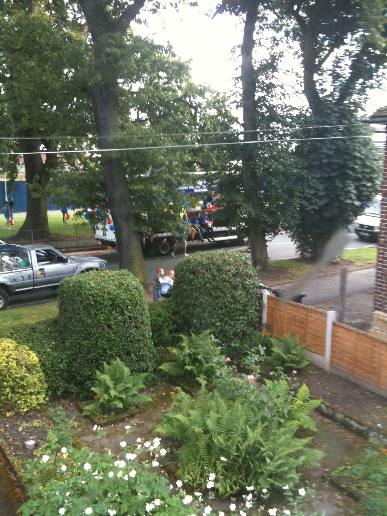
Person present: No